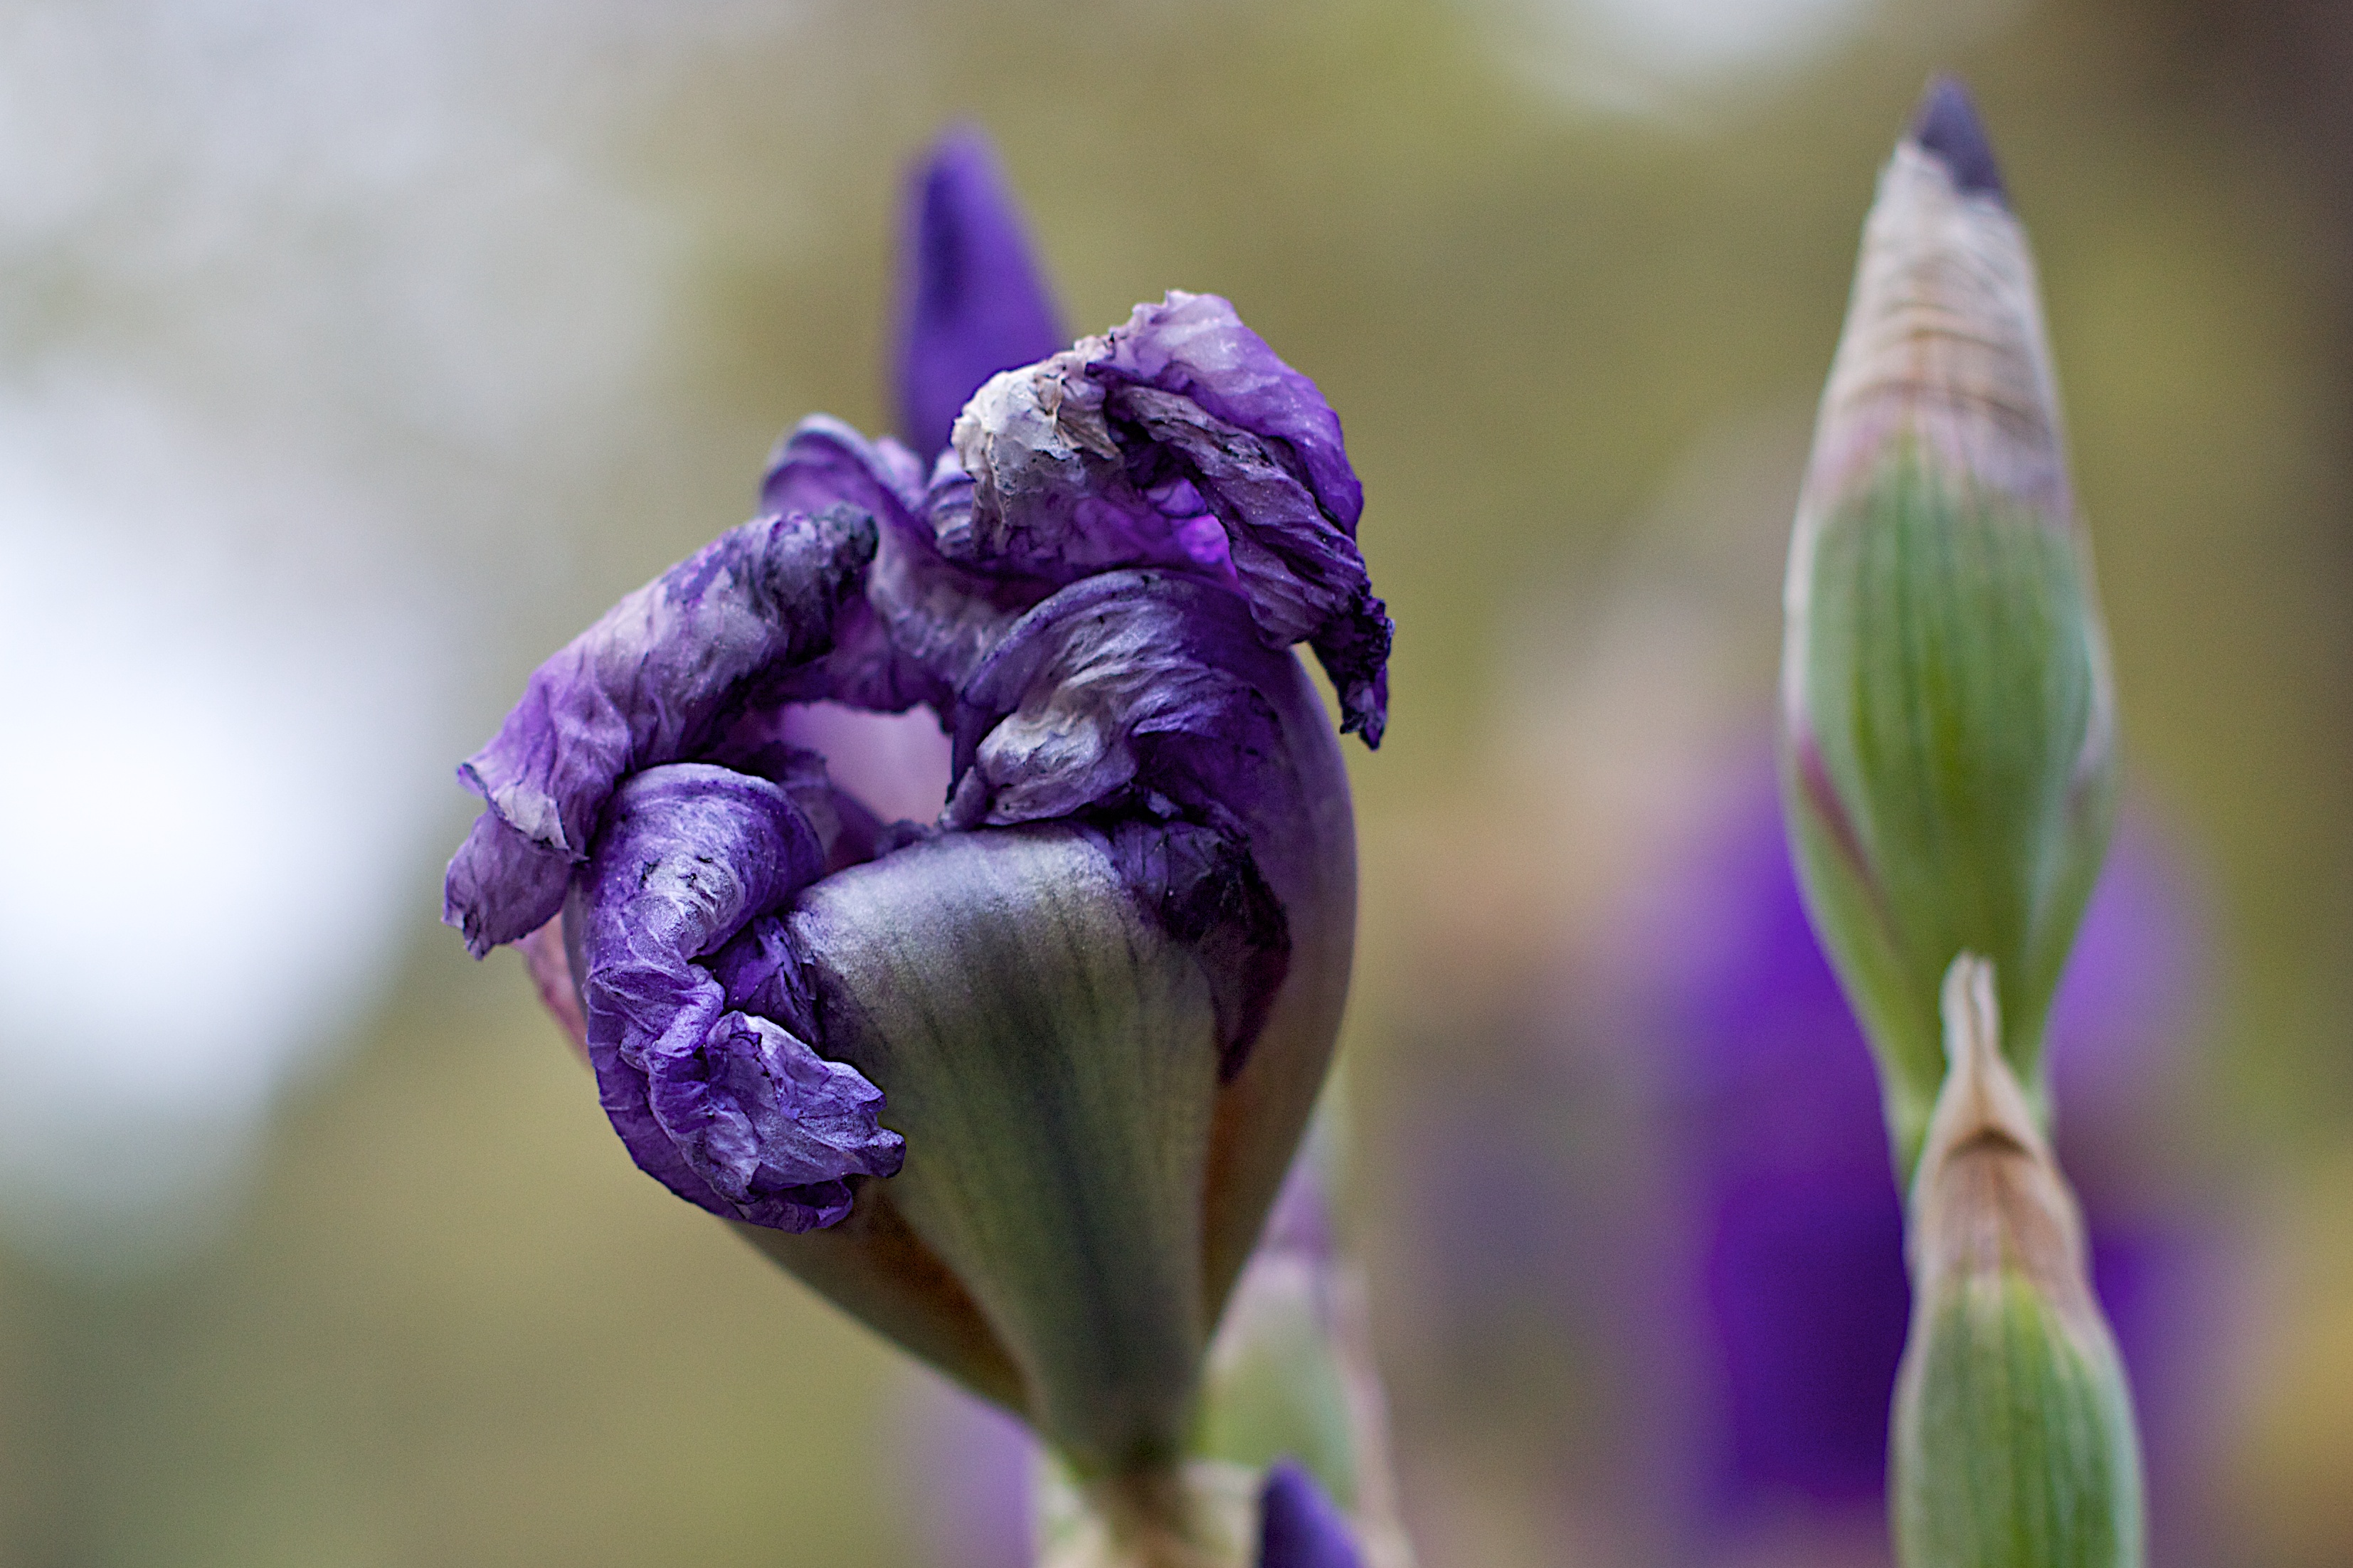
flower, plant, flora, lavender, purple, macro photography, photography, close up, botany, land plant, flowering plant, petal, english lavender, organ, eye, french lavender, wildflower, plant stem, iris family, iris, bud, blossom